Asteria

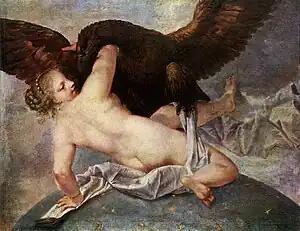
"Asteria pursued by Zeus in the form of an eagle" by Marco Liberi

Asteria was an inhabitant of Olympus following the Titanomachy in which the Olympians prevailed over the Titans, and like her sister Leto before her she was beloved by Zeus. After Zeus had impregnated Leto, his attention was next captured by her sister Asteria. Asteria rejected the enamoured Zeus, but he pursued her nonetheless. In order to escape the amorous advances of the god, who in the form of an eagle chased her down, she transformed herself into a quail ("órtux") and flung herself into the Aegean Sea. It was there that Asteria metamorphosed into the island Asteria (the island which had fallen from heaven like a star), or the "quail island" Ortygia. The island was described in ancient sources as both floating or hidden under the sea. It was small and barren.